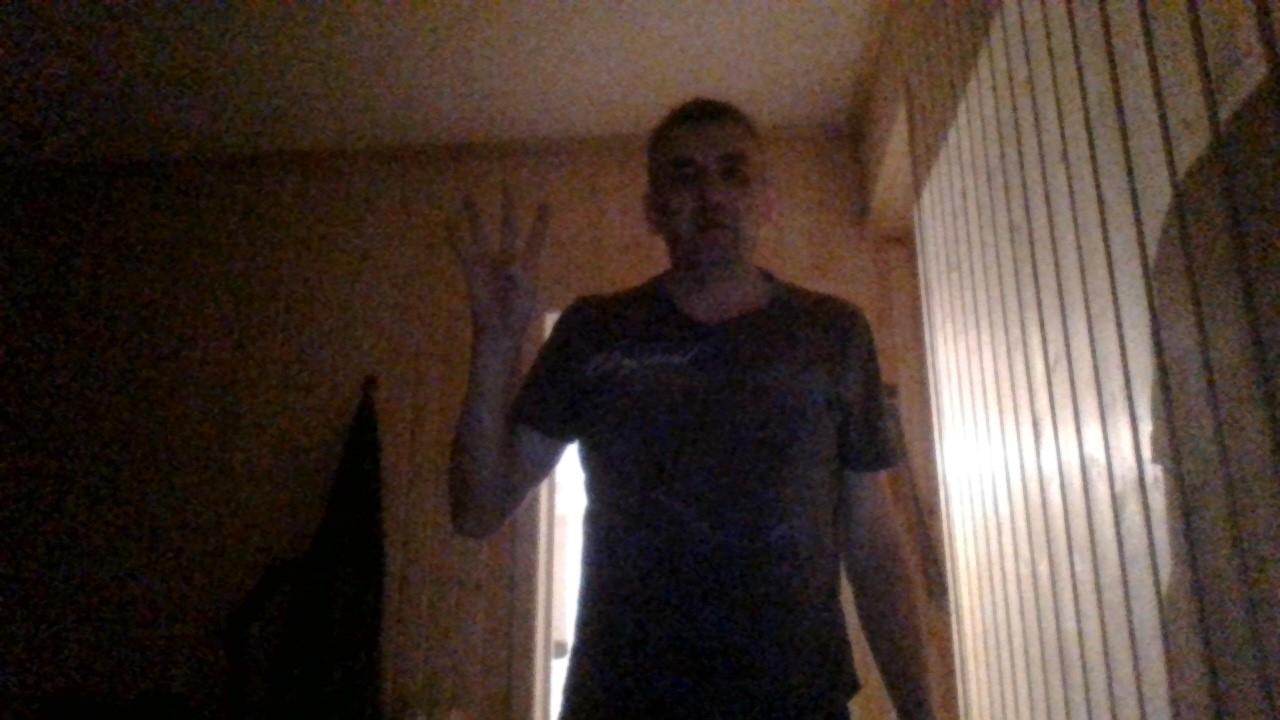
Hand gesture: four